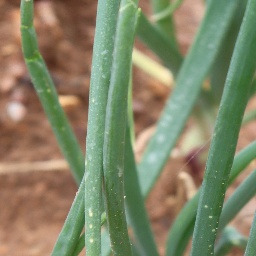
Label: Iris yellow virus